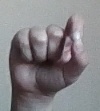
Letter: fa